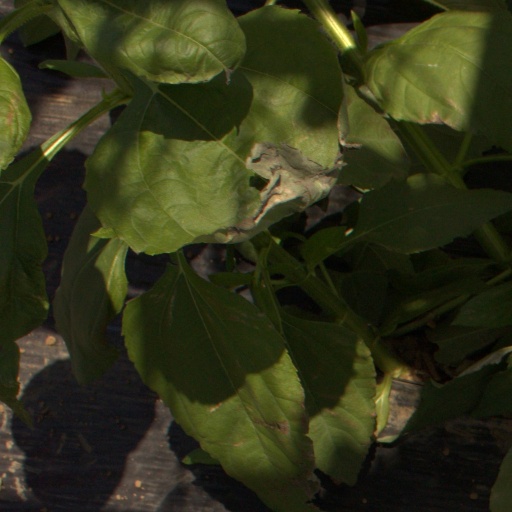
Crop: Jerusalem artichoke